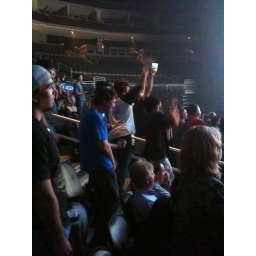
Air guitar (in blue) &amp;amp; air drumming (in black in aisle)